Manning family

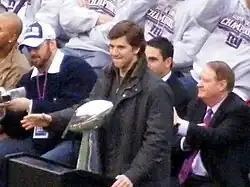
Eli Manning standing directly behind the Lombardi Trophy, making a speech at the rally celebrating the Giants win in Super Bowl XLII. Combined, Eli and older brother Peyton have won four Super Bowls (two each).

The Mannings are an American family who have gained fame via numerous family members playing American football (specifically the position of quarterback) and are considered to be a dynasty within the sport. Archie Manning from Mississippi was the first Manning to play in the National Football League (NFL), spending the majority of his career playing for the New Orleans Saints based in New Orleans, Louisiana. The Manning family has since resided in Louisiana.